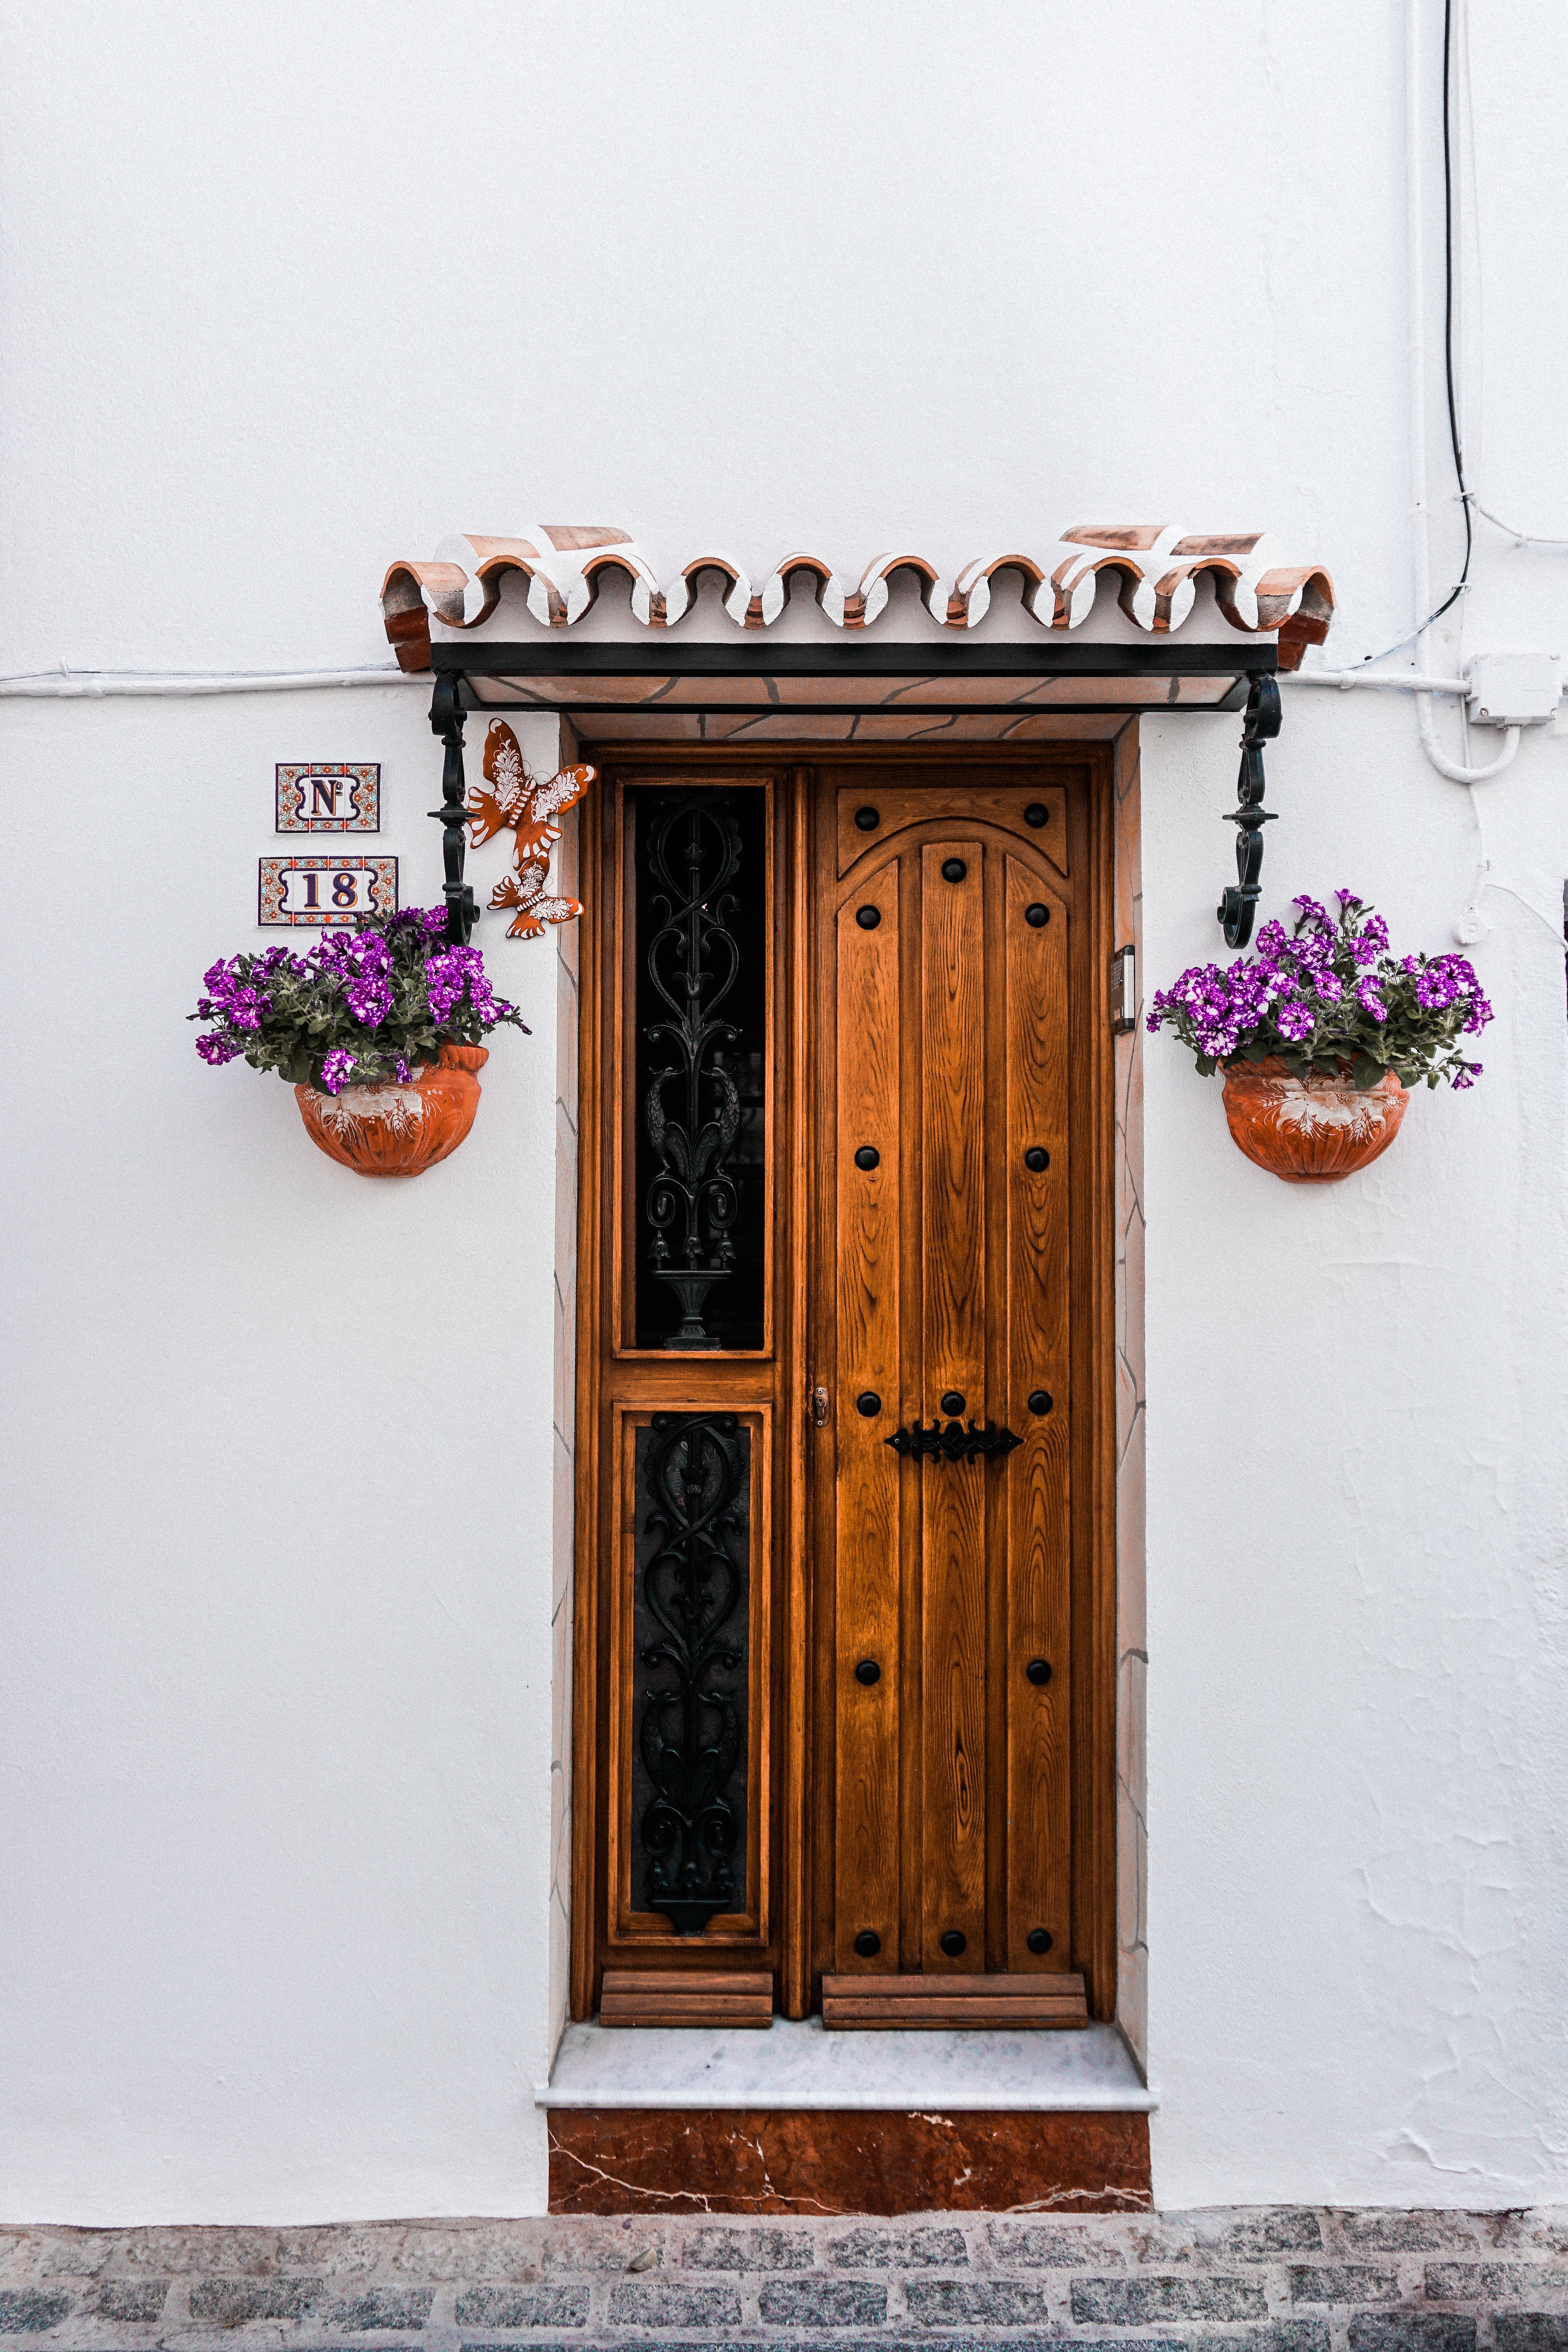
door, wall, pink, window, flower, house, facade, wood, plant, architecture, building, home door, home, flowerpot, magenta